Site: brandenburg
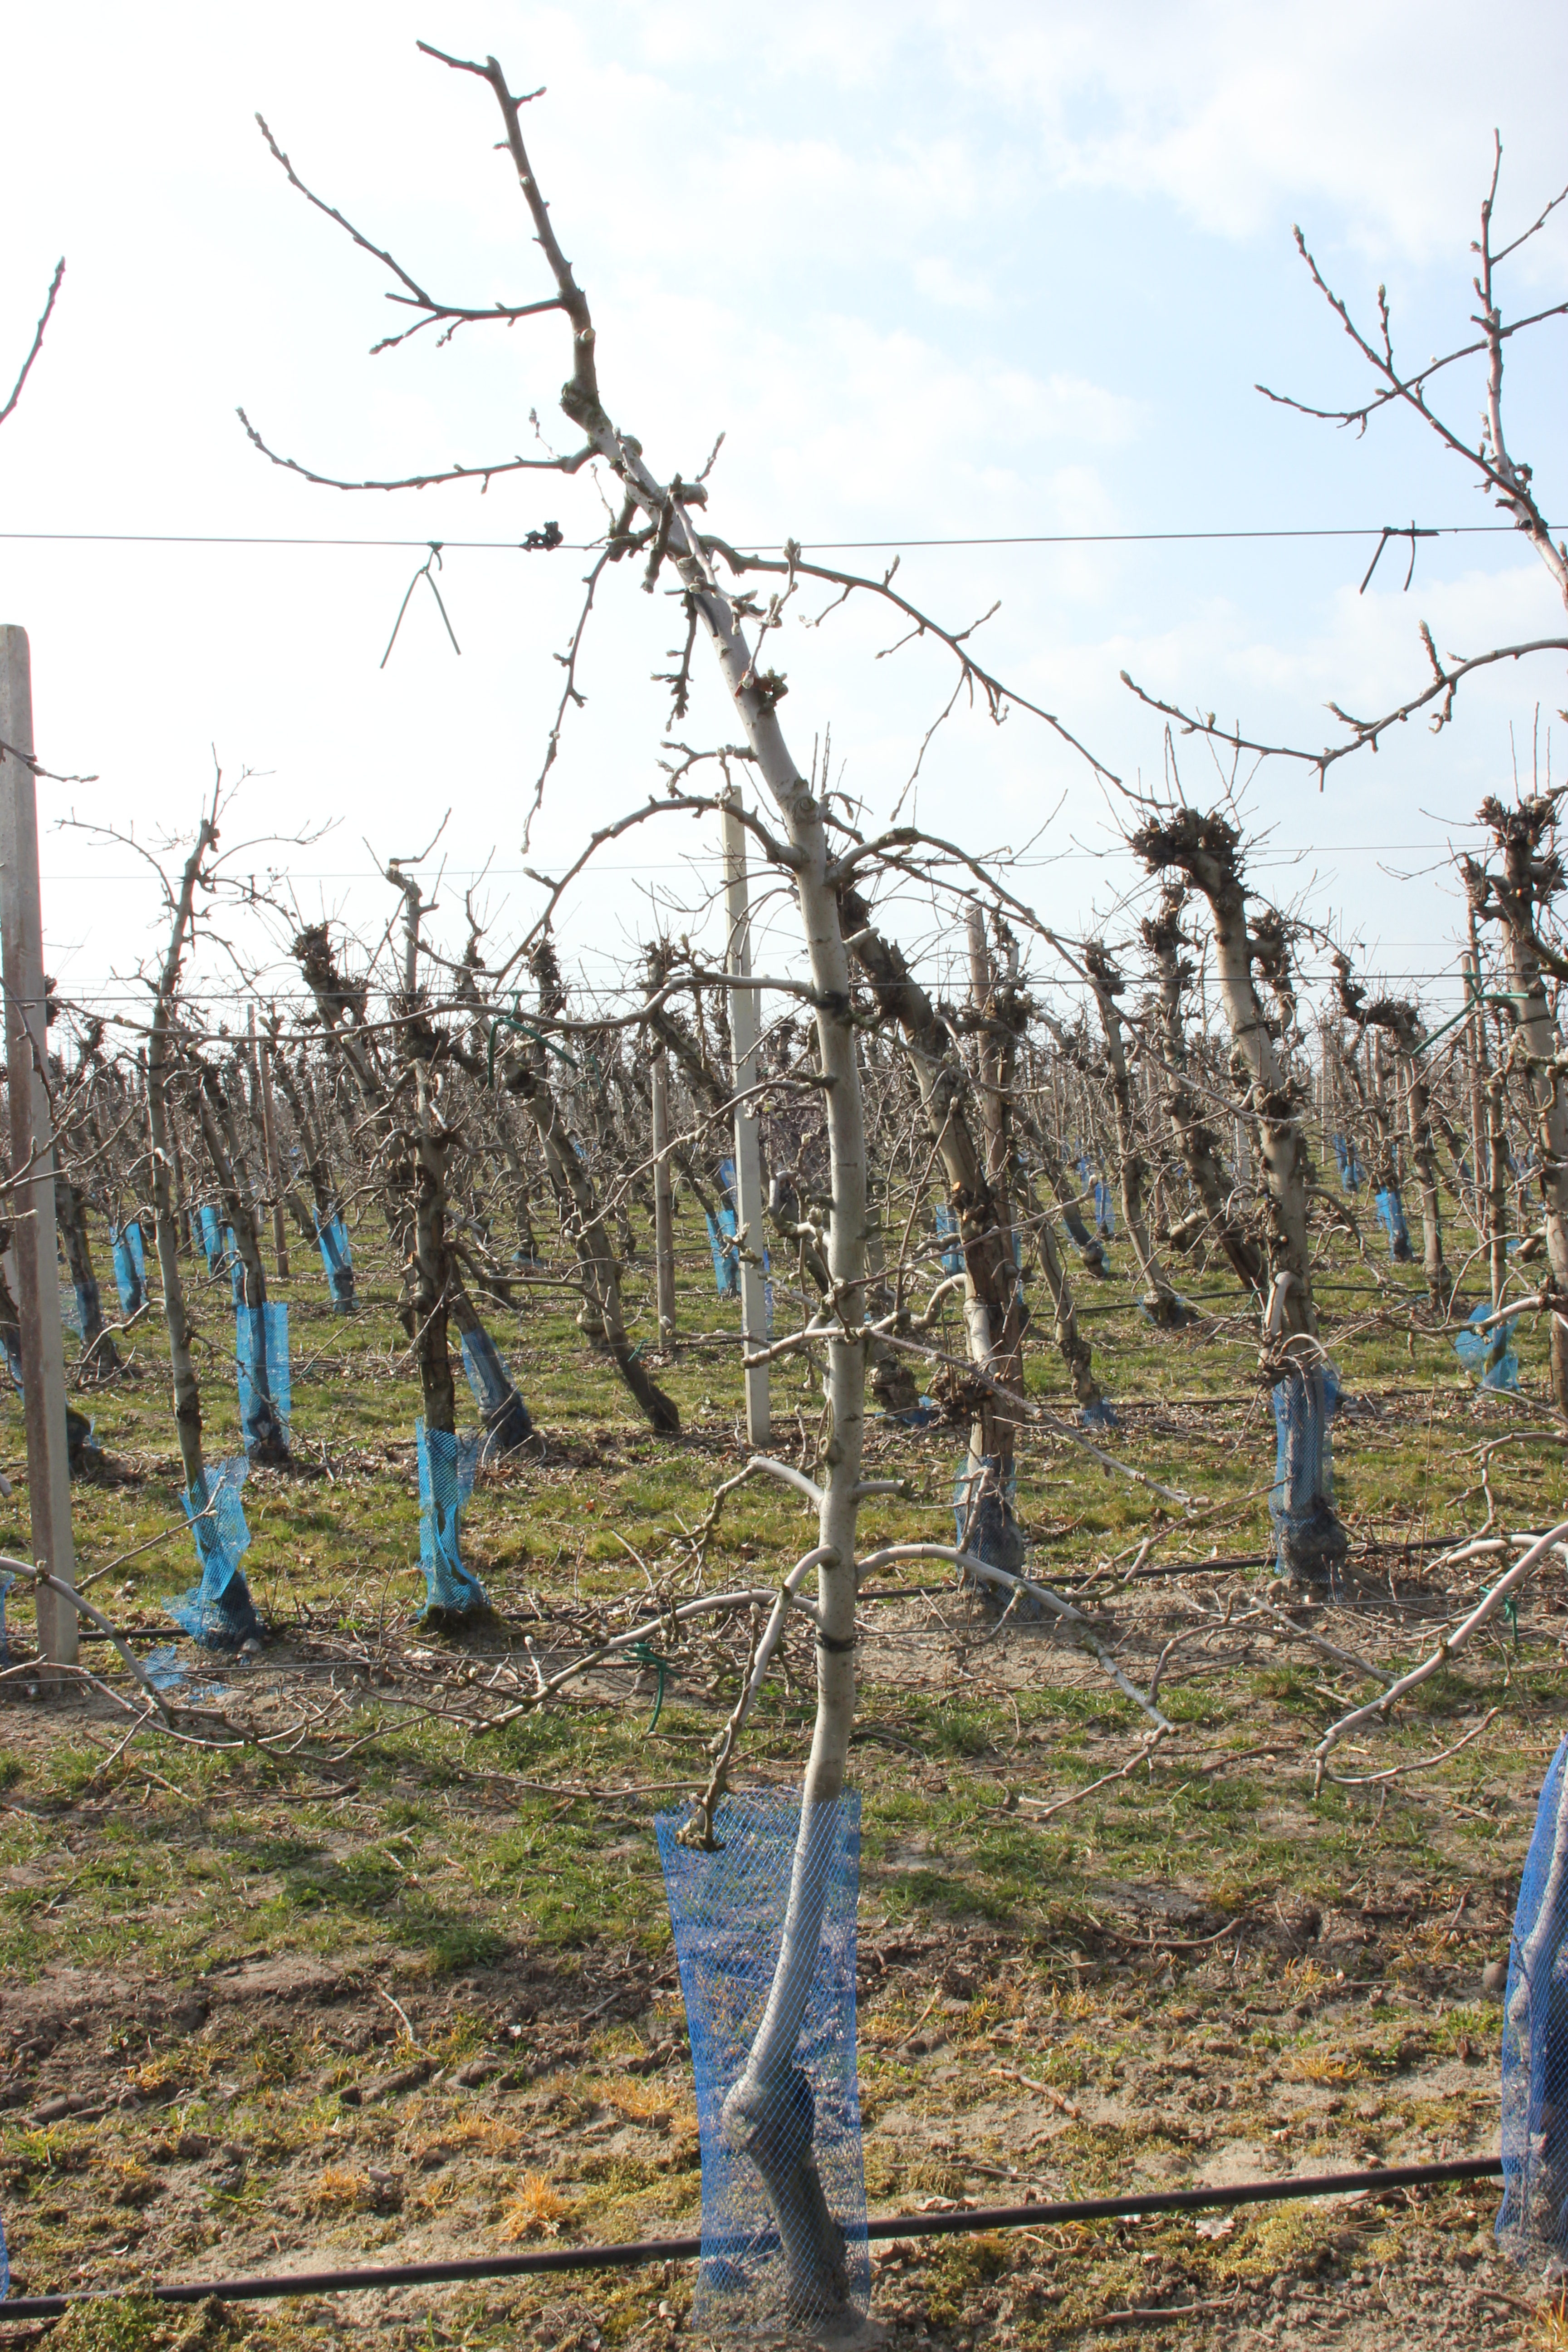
Growth stage (BBCH 03): Bud development